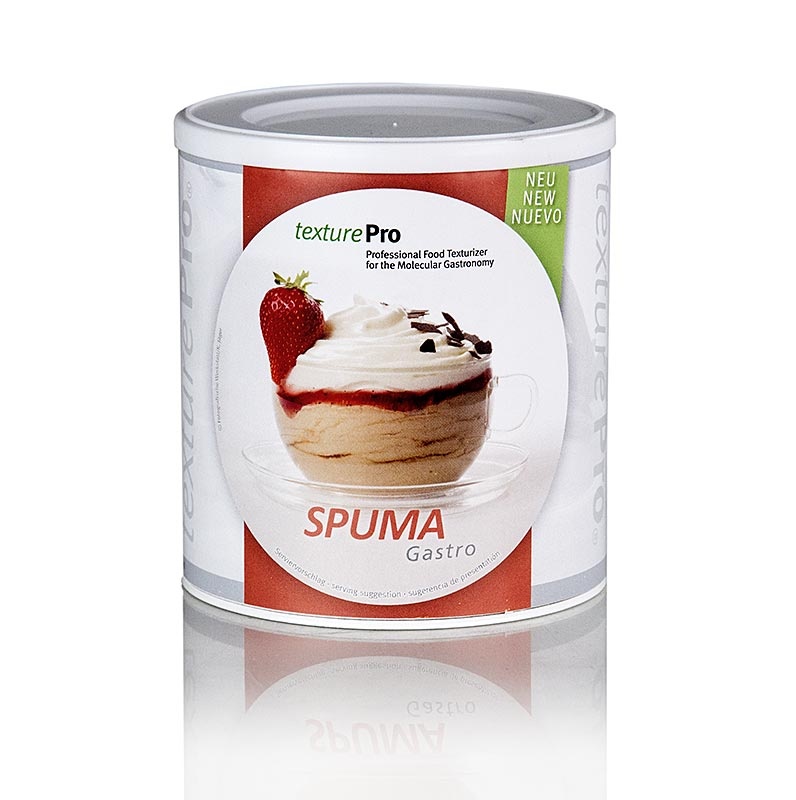
Spuma, für kompakte Schäume, Biozoon, 110 g
Spuma ist ein geschmacksneutrale Instant-Pulver zum Aufschäumen von Säften, flüssigen Milchprodukten, Suppen, Saucen und vielem mehr. Die Schäume sind mithilfe eines Sahnesiphons oder Stabmixers schnell hergestellt und haben eine lange Standzeit.
Brand: BIOZOON, Nansenstrasse 8, 27572 Bremerhaven, Deutschland.
Category: Food, Beverages & Tobacco > Food Items > Meat, Seafood & Eggs > Eggs > Egg Whites